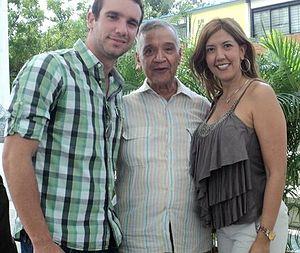
Albert Subirats Altes, né le 25 septembre 1986 à Valencia, Venezuela est un nageur vénézuélien, détenteur des records nationaux du 50 m et du 100 m nage libre, du 50 m et du 100 m dos, du 40 m et 100 m papillon et du 4 x 100 m nage libre. Il a participé deux fois aux jeux olympiques.